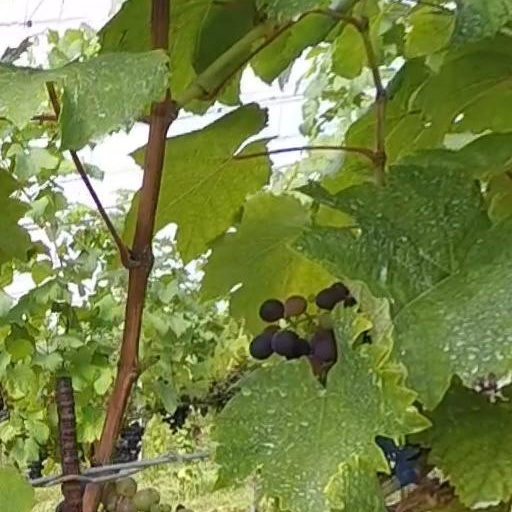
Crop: grape